Gallo-Italic of Sicily

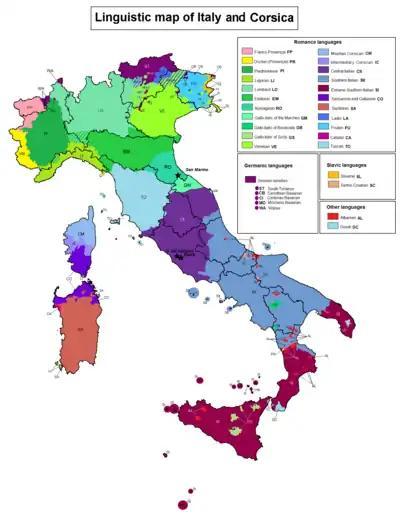
Linguistic map of Italy; Gallo-Italic of Sicily are the small, light-green areas on Sicily.

Gallo-Italic of Sicily, also known as the Siculo-Lombard dialects, is a group of Gallo-Italic languages found in about 15 isolated communities of central eastern Sicily. Forming a language island in the otherwise Sicilian language area, it dates back to migrations from northern Italy during the reign of Roger I, the Norman Grand Count of Sicily, and his successors.